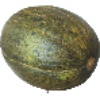
Label: Melon Piel de Sapo 1